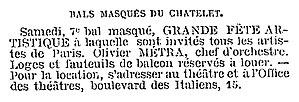
Annonce du 7ème bal masqué du Châtelet. http://gallica.bnf.fr/ark:/12148/bpt6k5671124f.image.r.f7.langFR Le Tintamarre, 31 janvier 1869, page 7, 1ère colonne.
Le Carnaval de Paris est une fête populaire parisienne succédant à la Fête des Fous, laquelle prospérait depuis au moins le XIᵉ siècle jusqu'au XVᵉ siècle.
Le théâtre du Châtelet est un théâtre situé place du Châtelet dans le 1ᵉʳ arrondissement de Paris et inauguré en 1862 ; placé sous la direction de Ruth Mackenzie et Thomas Lauriot-dit-Prévost depuis 2017, il programme des comédies musicales, des opéras, des concerts classiques, du jazz, des récitals et de la danse. Il a accueilli de 2002 à 2016 la cérémonie des César du cinéma. Le théâtre du Châtelet est membre de Réseau européen pour la sensibilisation à l'opéra et à la danse.
Les bals du Carnaval de Paris sont une des plus importantes activités festives parisiennes par le nombre de personnes qu'ils rassemblent durant cette fête. Un ouvrage anonyme datant de 1845, intitulé Le Carnaval, conservé à la Bibliothèque nationale de France, indique que le mardi gras les bals ont rassemblé plus de la moitié de la population parisienne. Durant le Carnaval la danse concerne toutes les couches sociales, depuis les blanchisseuses dans leurs bateaux, jusqu'au roi, la reine, l'empereur ou le président de la République. Le surintendant Fouquet donne à Paris un célèbre bal costumé, dans son hôtel d'Émery, le 15 janvier 1661. Dans les bals du Carnaval de Paris prospéra la musique festive de danses de Paris au XIXᵉ siècle et s'illustrèrent la plupart de ses compositeurs.